Siwki (Easter tradition)

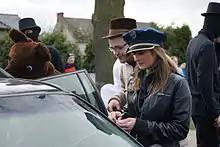
One of the roles of the Police Officer is to stop passers-by and fine them with "holiday tickets".

The Greys' task is to chase children and smack passers-by with whips: willow twigs were commonly used for this purpose, which is a reference to the tradition of whipping with green twigs on Easter Monday. Oskar Kolberg mentioned the custom: "On the second and third day of Easter in the Chełm region the custom of "dyngus", or whipping, takes place... In Michałów and Dobrzyń they do the same, but also spill water over each other. Each of the shepherds walks from house to house and whips others with twigs”.